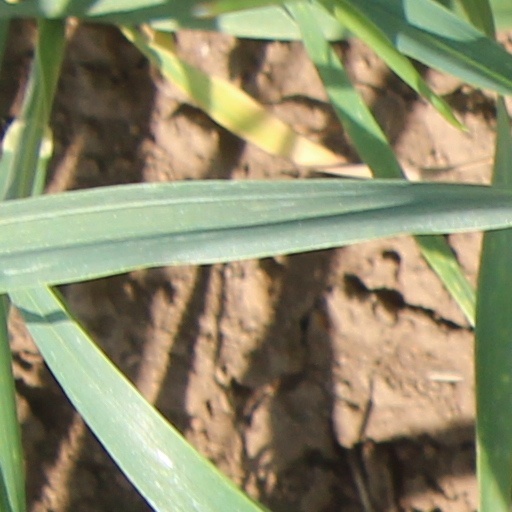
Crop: wheat